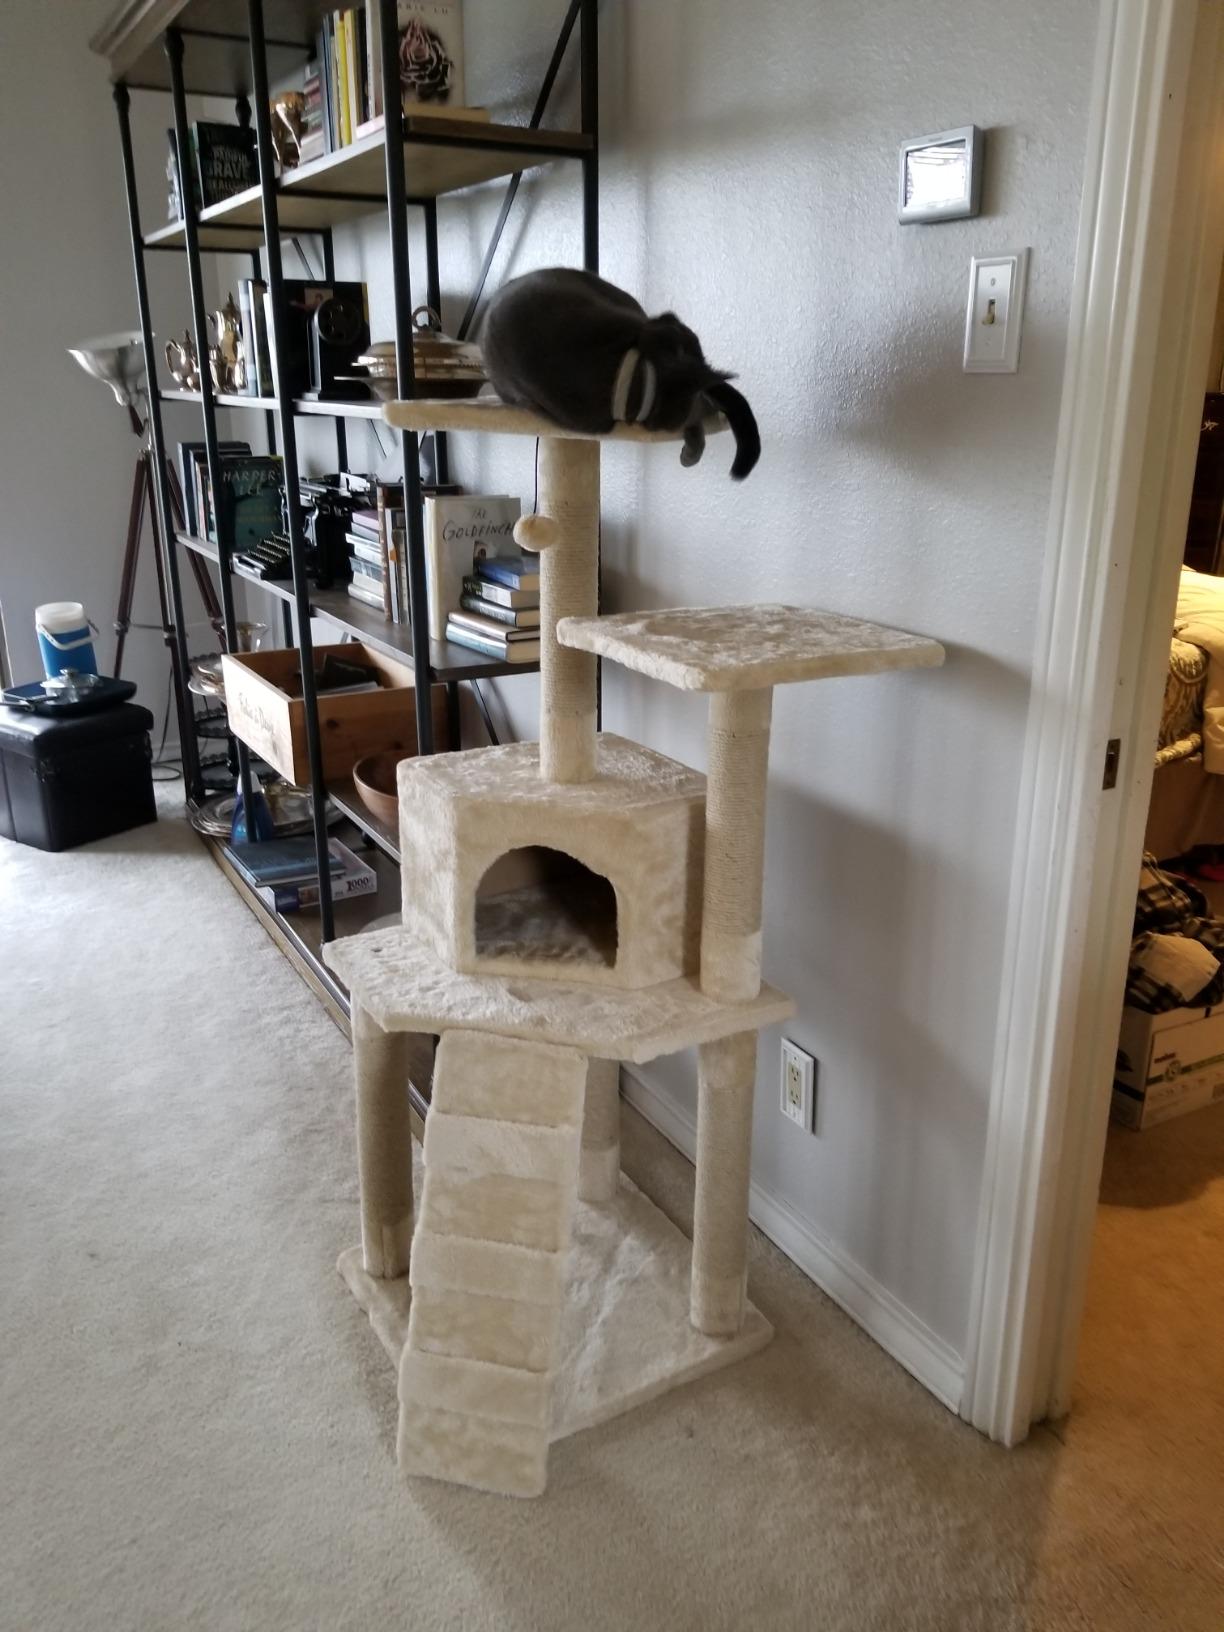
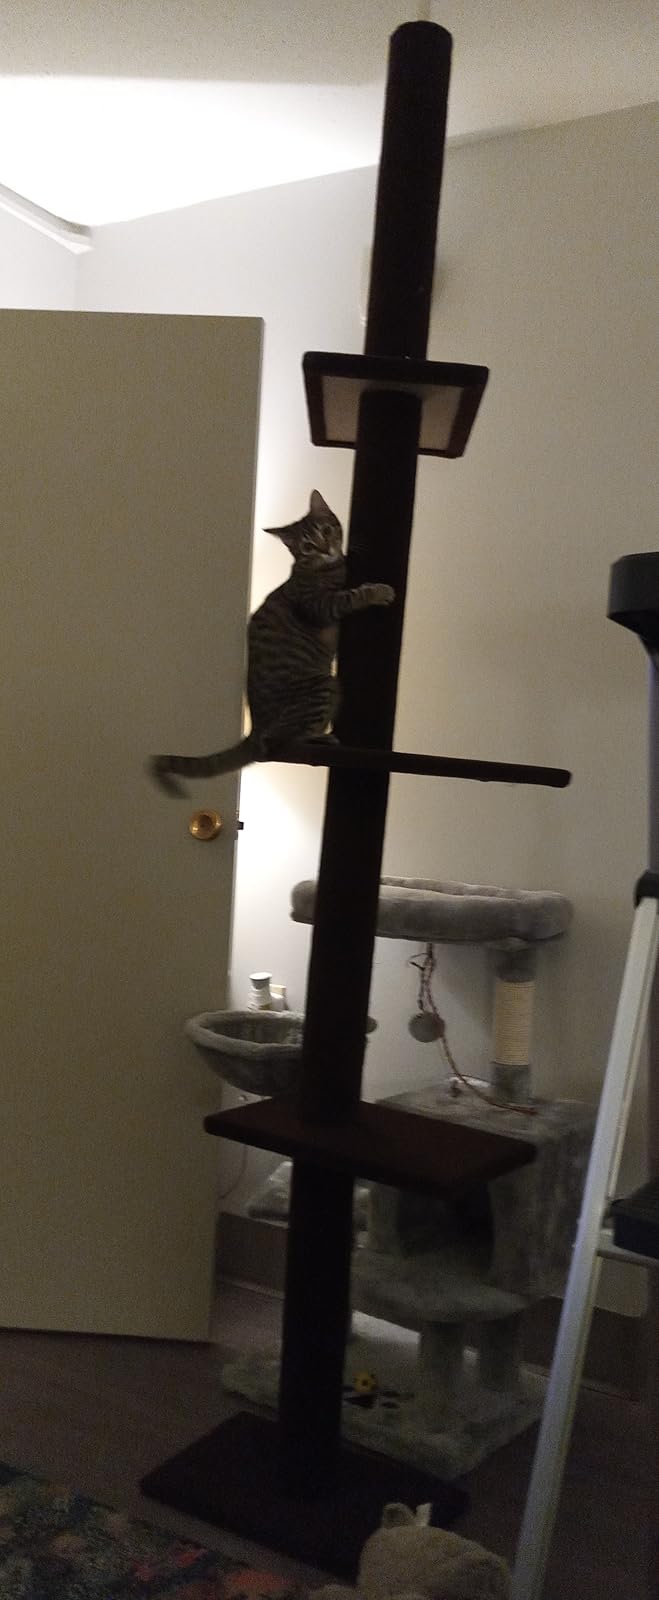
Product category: items_cat tree
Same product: no